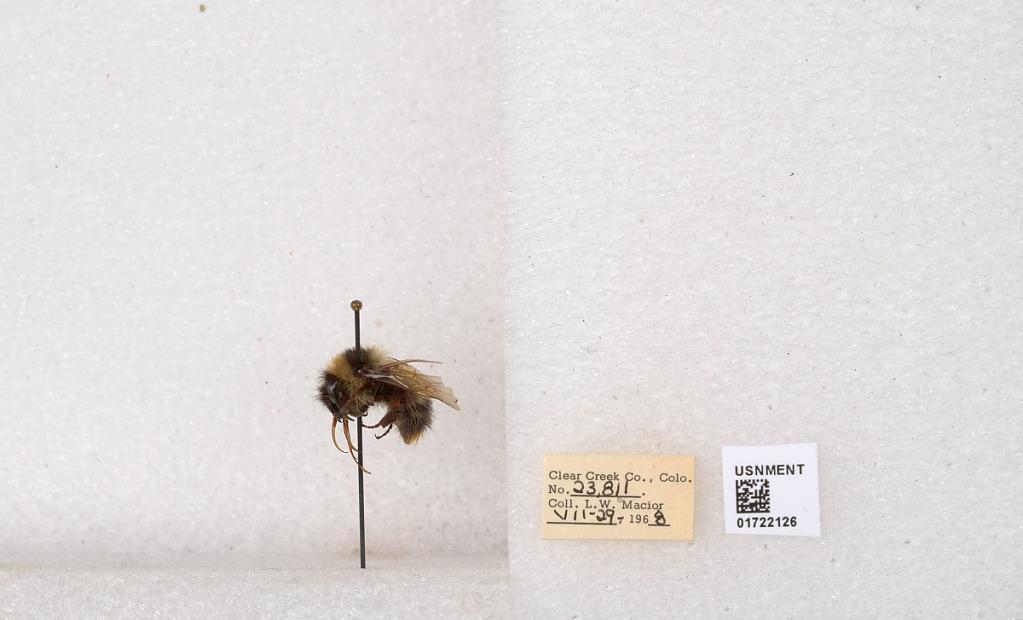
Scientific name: Bombus kirbyellus
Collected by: L. Macior
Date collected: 1968-7-29
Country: United States
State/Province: Colorado
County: Clear Creek
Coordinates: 39.6891, -105.644